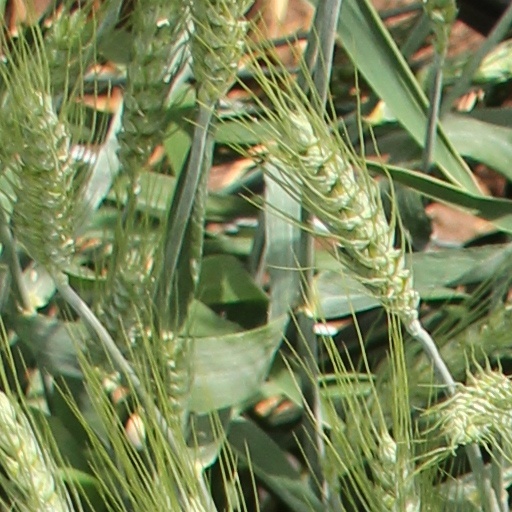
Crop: wheat